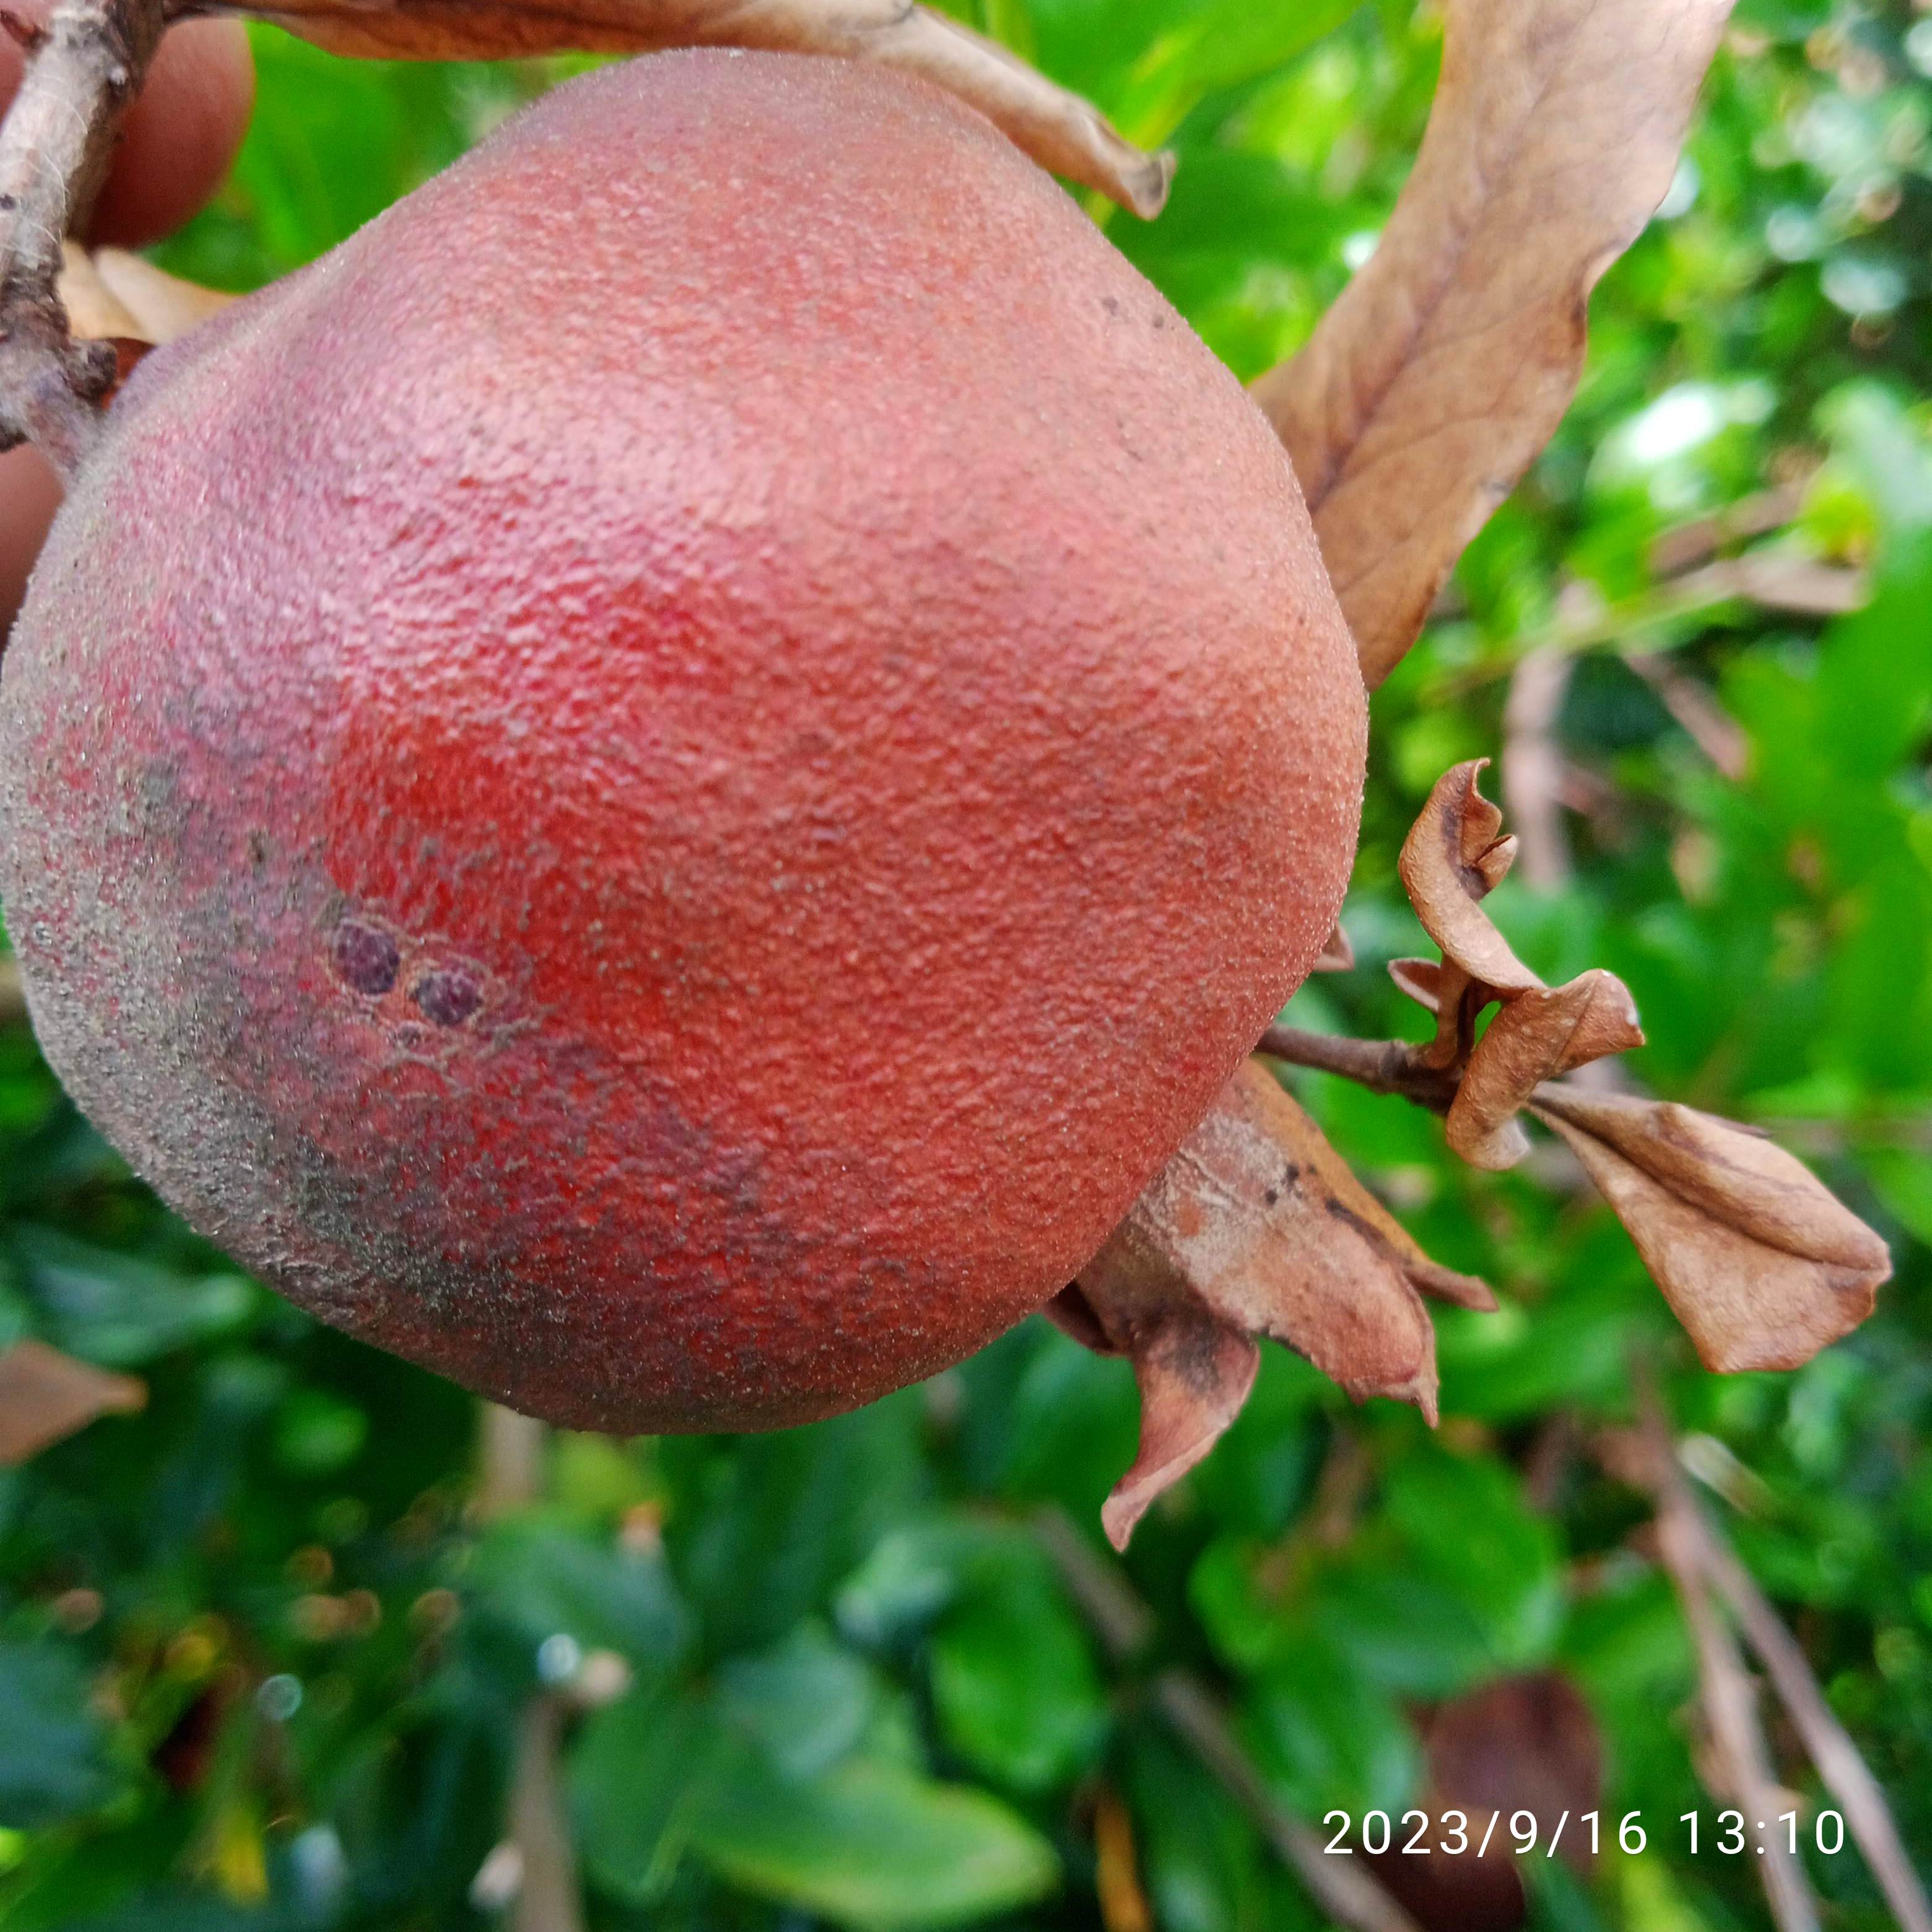
Label: Alternaria